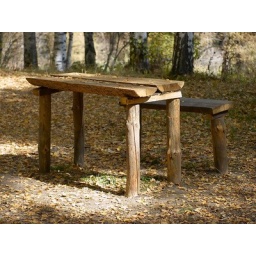
Wooden picnic table and bench in a forest at fall